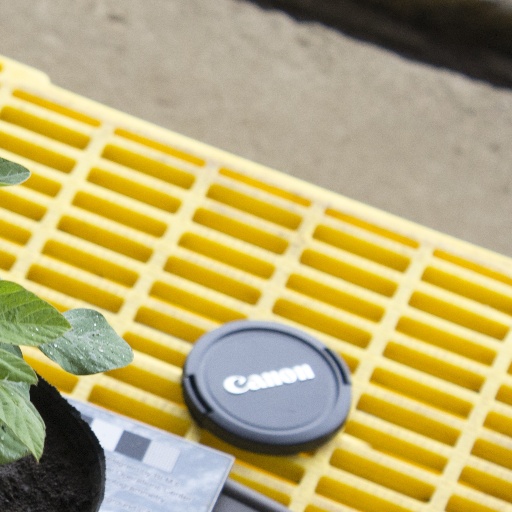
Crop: soybean